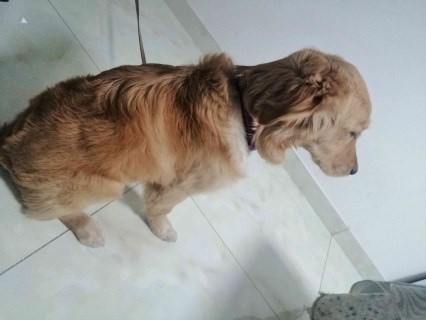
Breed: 5355-n000126-golden_retriever